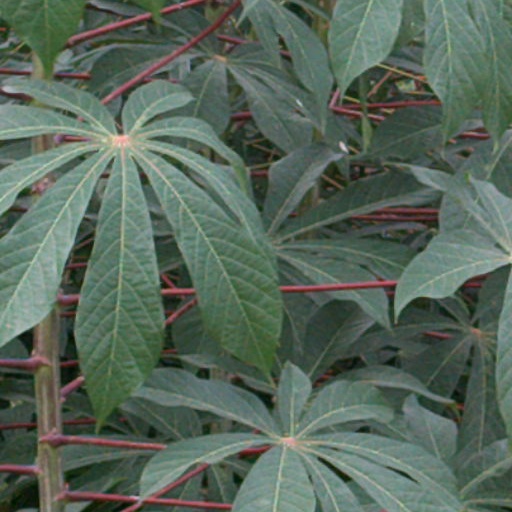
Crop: cassava